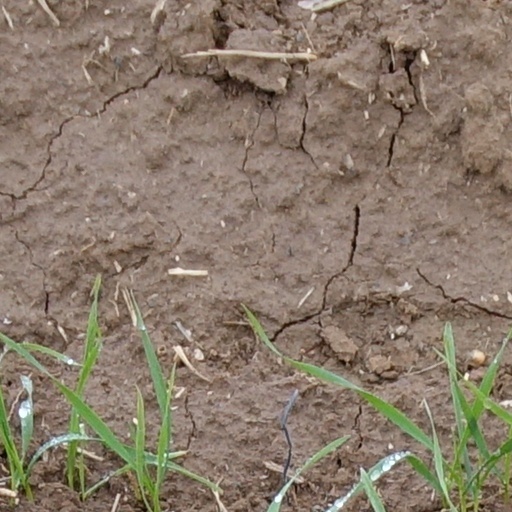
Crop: wheat